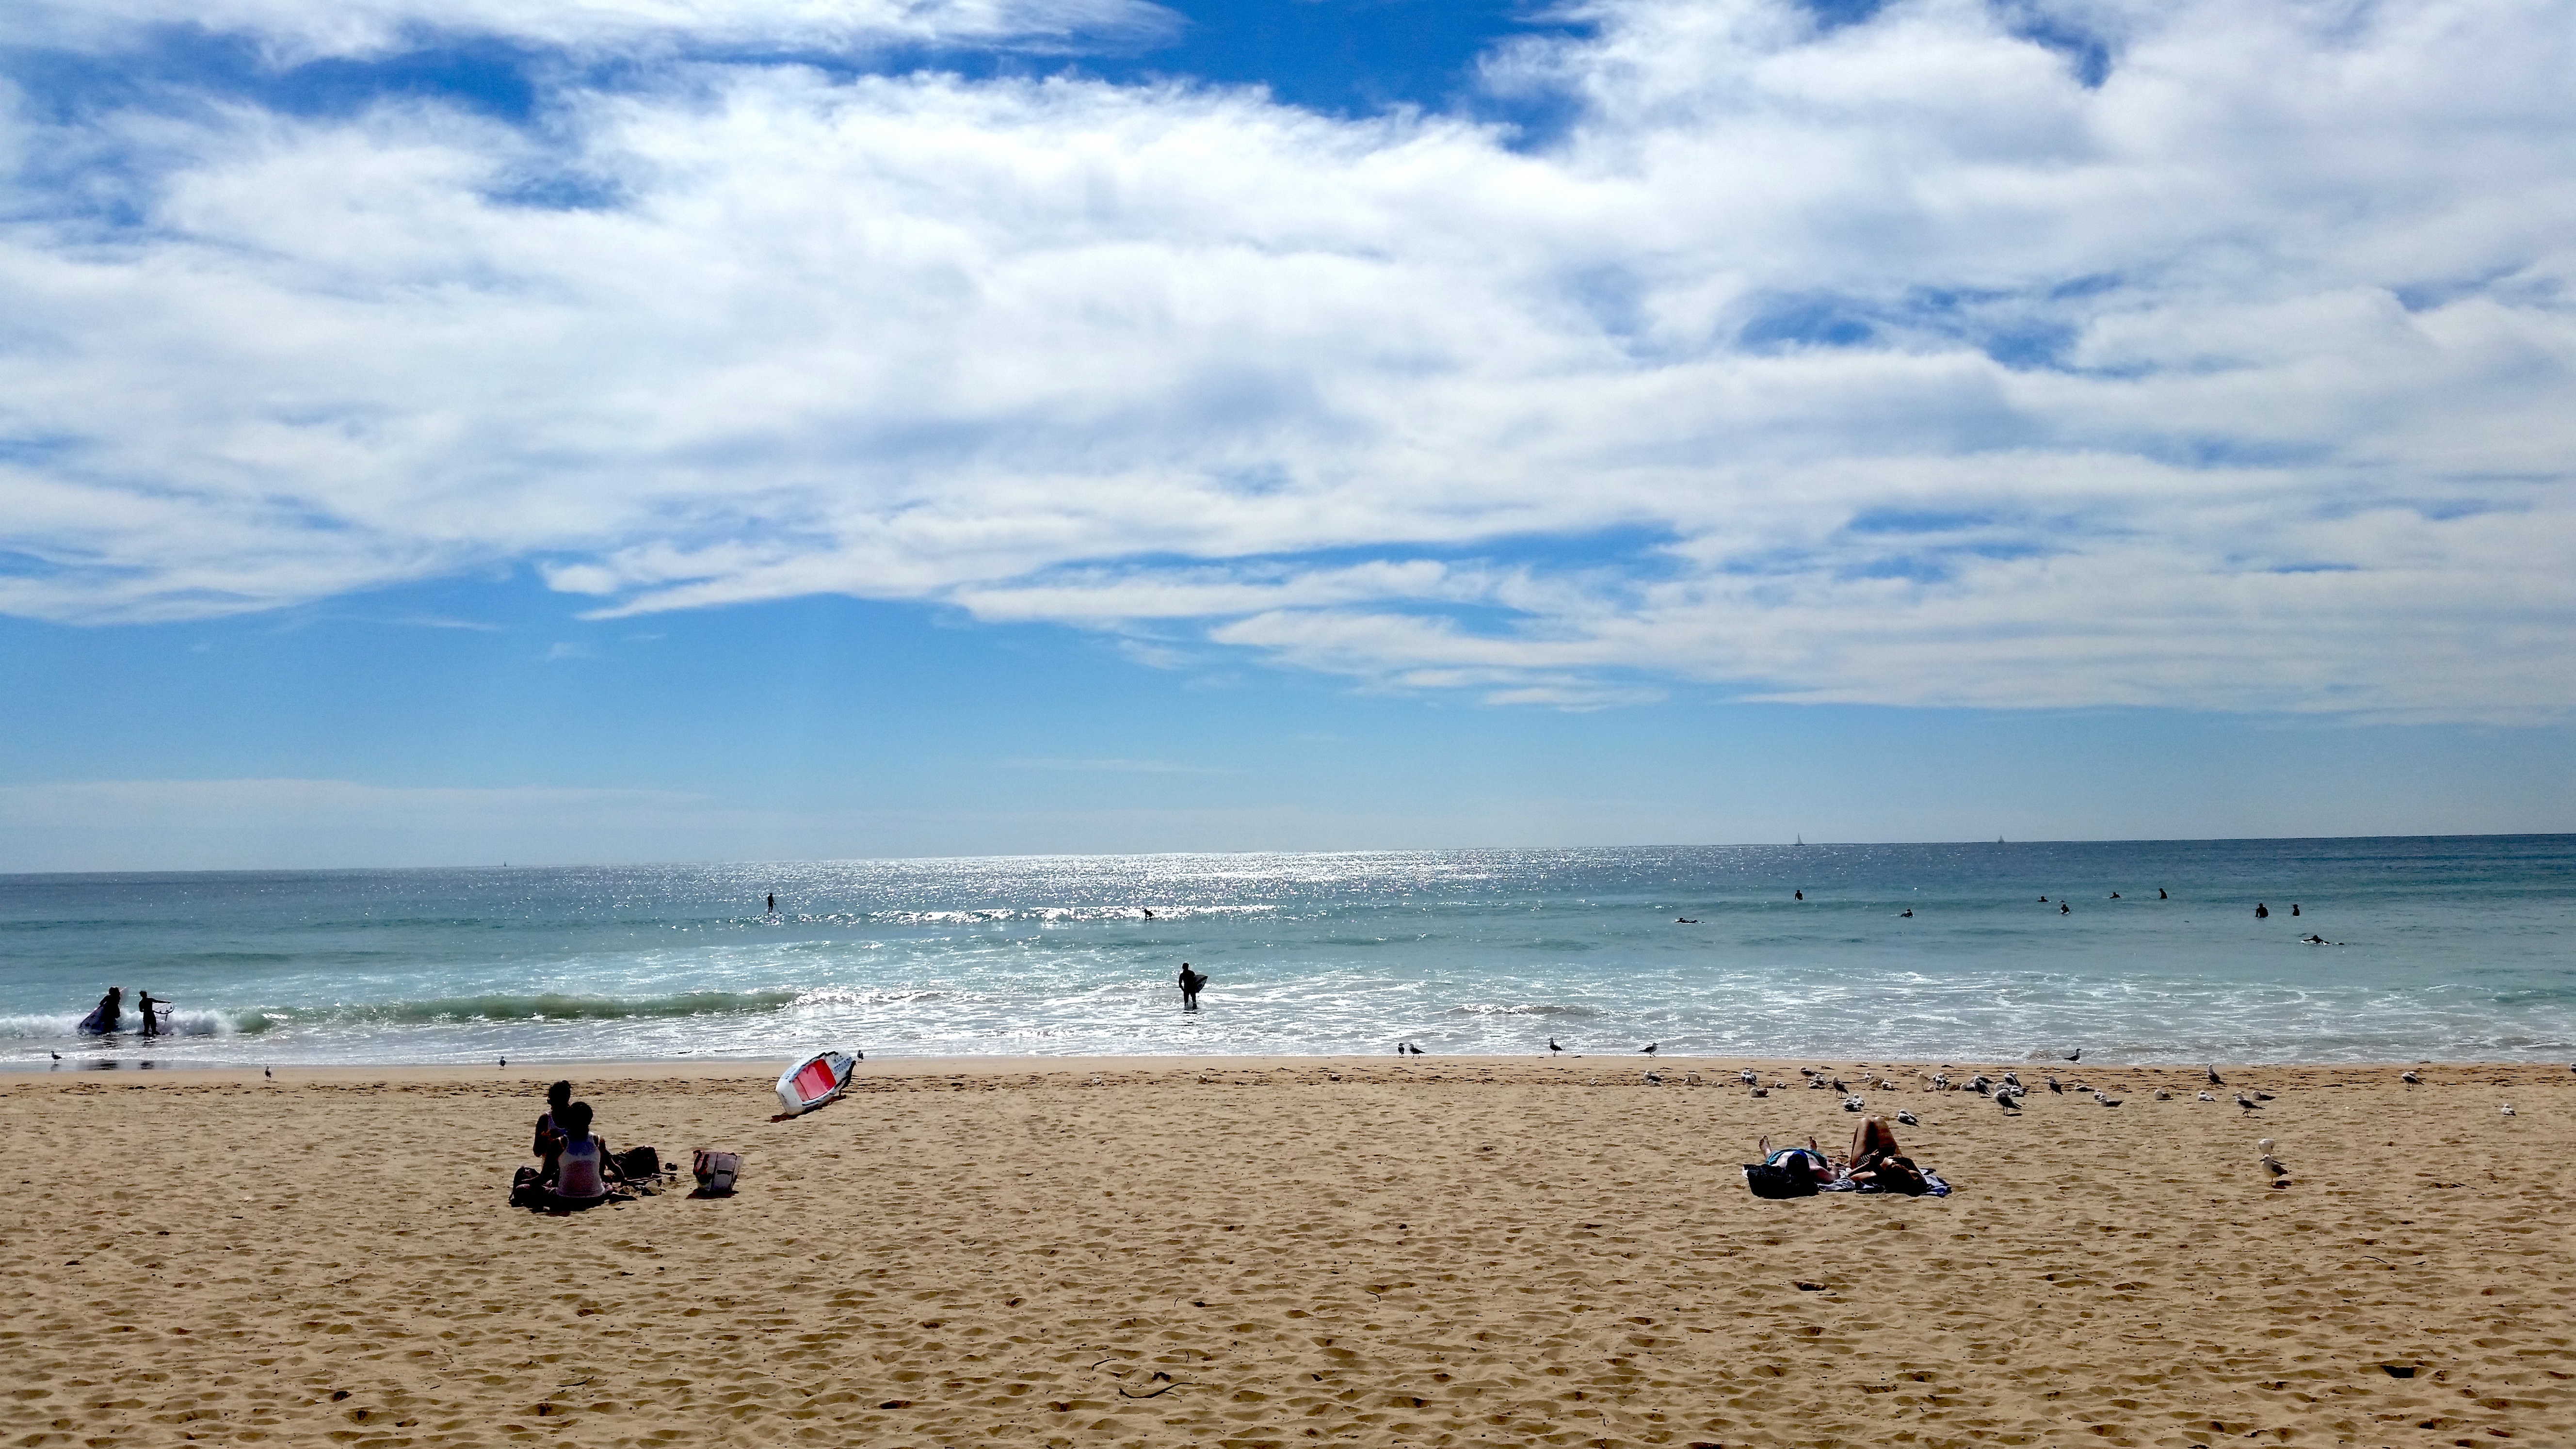
beach, sea, coast, sand, ocean, horizon, cloud, sky, shore, wave, vacation, bay, body of water, wind wave